Harry Pickett

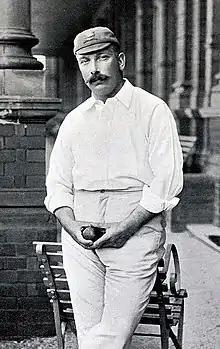
Pickett pictured in about 1895

Henry Pickett (26 March 1862 – 3 October 1907) was an English cricketer who represented Essex for 17 years although only the last four were at first-class level. A fast bowler he was 'powerfully built' and 'bowled with a high arm'. His most significant performance came in 1895 when he took all ten Leicestershire wickets for 32 runs. These are the best innings figures recorded by an Essex bowler, the fourth best in the County Championship, and the ninth best in first-class cricket.